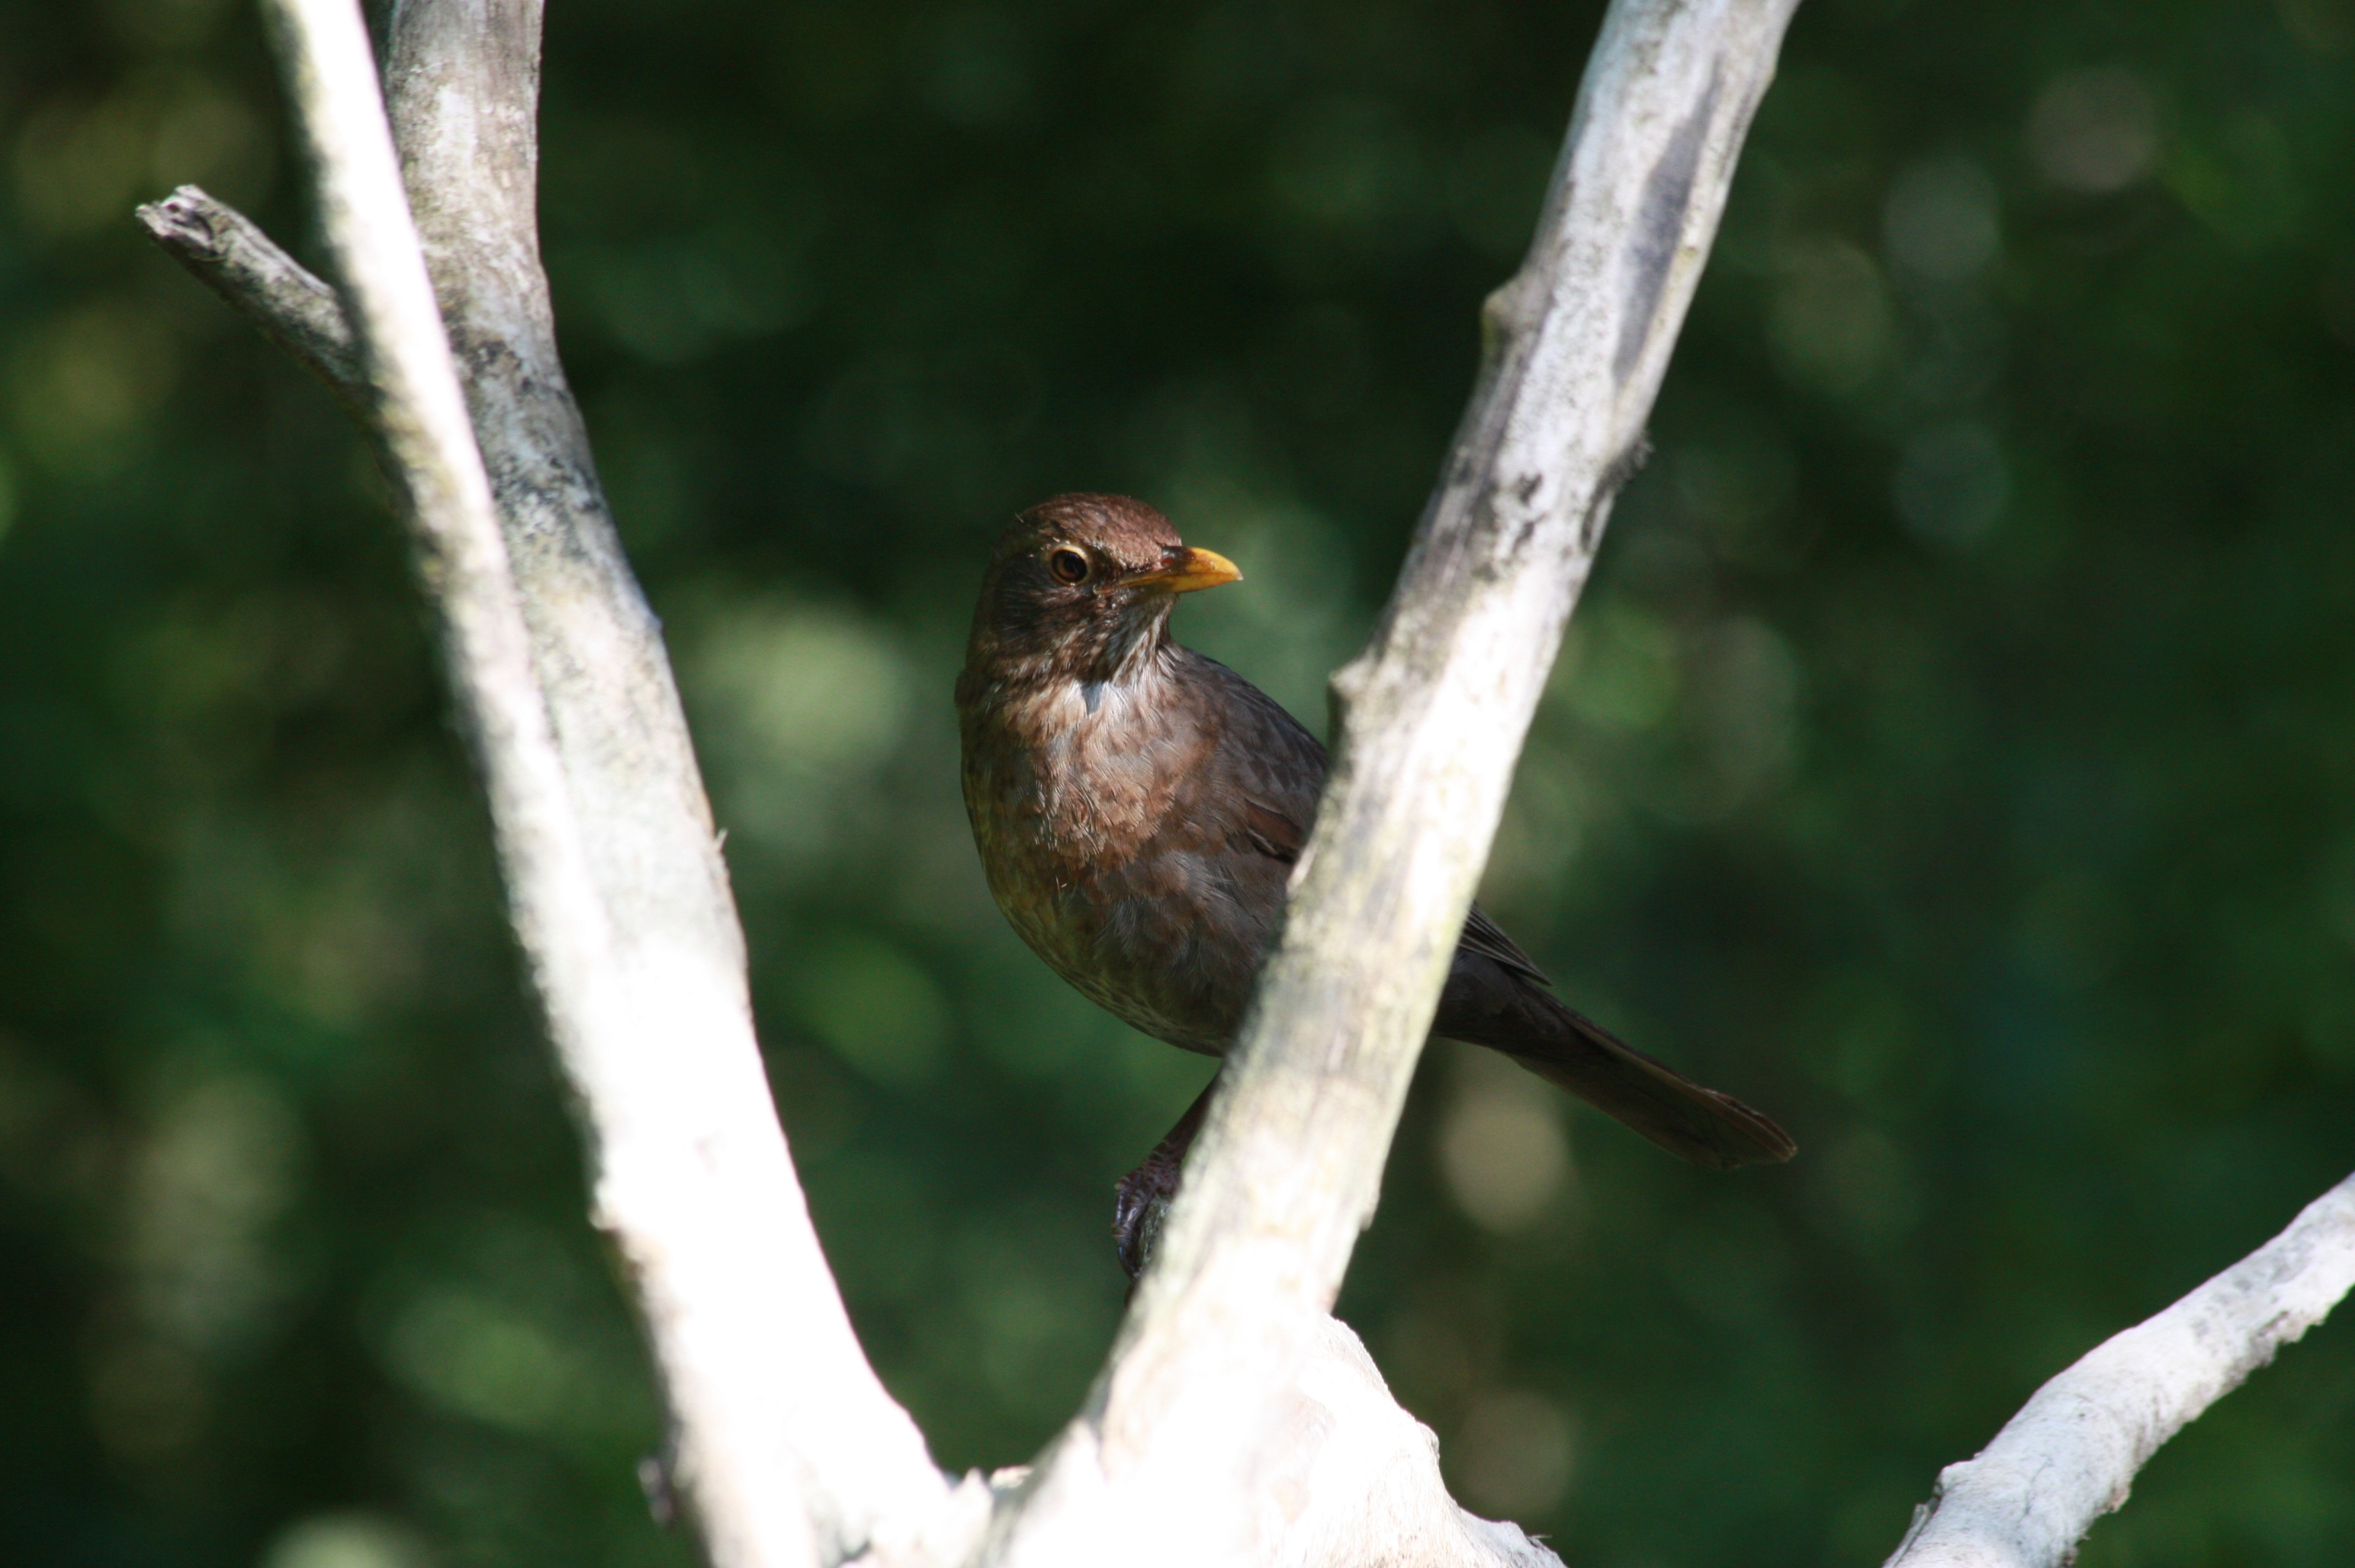
tree, nature, forest, branch, bird, wildlife, beak, fauna, vertebrate, sparrow, finch, wren, house sparrow, the sparrow, old world flycatcher, perching bird